Christoph Willibald Gluck

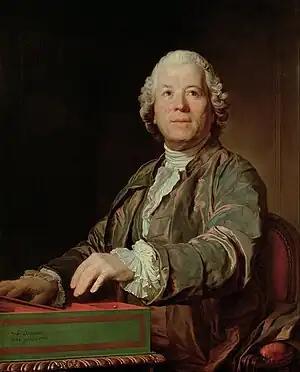
Gluck playing his clavichord (1775)

Christoph Willibald (Ritter von) Gluck (2 July 1714 – 15 November 1787) was a composer of Italian and French opera in the early classical period. Born in the Upper Palatinate and raised in Bohemia, both part of the Holy Roman Empire at the time, he gained prominence at the Habsburg court in Vienna. There he brought about the practical reform of opera's dramaturgical practices for which many intellectuals had been campaigning. With a series of radical new works in the 1760s, among them "Orfeo ed Euridice" and "Alceste", he broke the stranglehold that Metastasian "opera seria" had enjoyed for much of the century. Gluck introduced more drama by using orchestral recitative and cutting the usually long da capo aria. His later operas have half the length of a typical baroque opera.